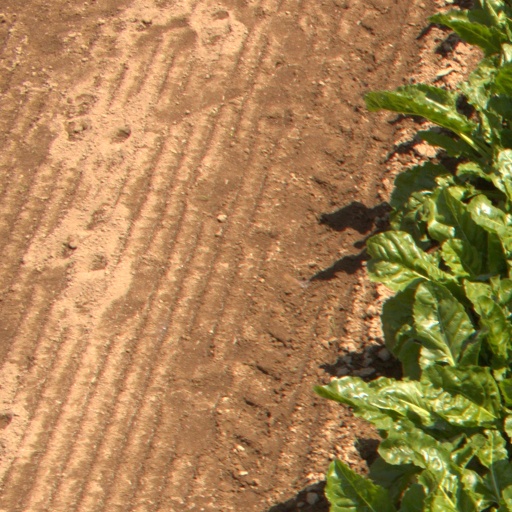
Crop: sugar beet